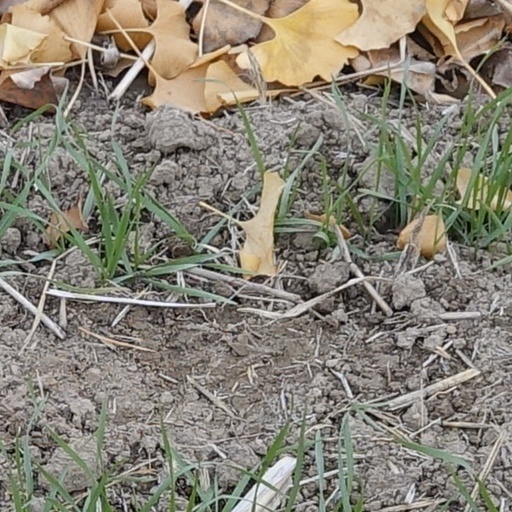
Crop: wheat